Naval mine

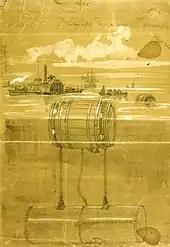
Infernal machines in the Potomac River in 1861 during the American Civil War, sketch by Alfred Waud

The 1804 Raid on Boulogne made extensive use of explosive devices designed by inventor Robert Fulton. The 'torpedo-catamaran' was a coffer-like device balanced on two wooden floats and steered by a man with a paddle. Weighted with lead so as to ride low in the water, the operator was further disguised by wearing dark clothes and a black cap. His task was to approach the French ship, hook the torpedo to the anchor cable and, having activated the device by removing a pin, remove the paddles and escape before the torpedo detonated. Also to be deployed were large numbers of casks filled with gunpowder, ballast and combustible balls. They would float in on the tide and on washing up against an enemy's hull, explode. Also included in the force were several fireships, carrying 40 barrels of gunpowder and rigged to explode by a clockwork mechanism.